L.A. Confidential

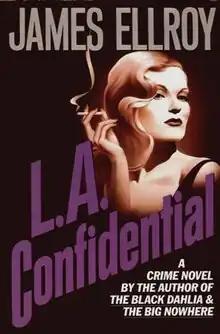
First edition cover

L.A. Confidential (1990) is a neo-noir novel by American writer James Ellroy, the third of his L.A. Quartet series. It is dedicated to Mary Doherty Ellroy. The epigraph is "A glory that costs everything and means nothing"—Steve Erickson.